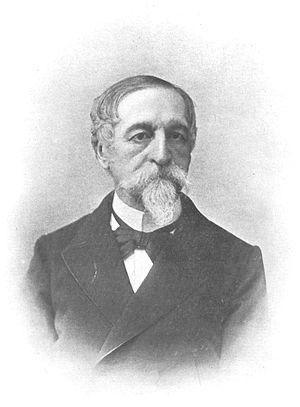
""Auguste Boullier 1832-1898""."
Auguste Boullier de son vrai nom Étienne-Jacques Auguste Boullier, né le 21 février 1832 à Roanne et décédé le 30 avril 1898 dans la même ville, est un homme politique français.